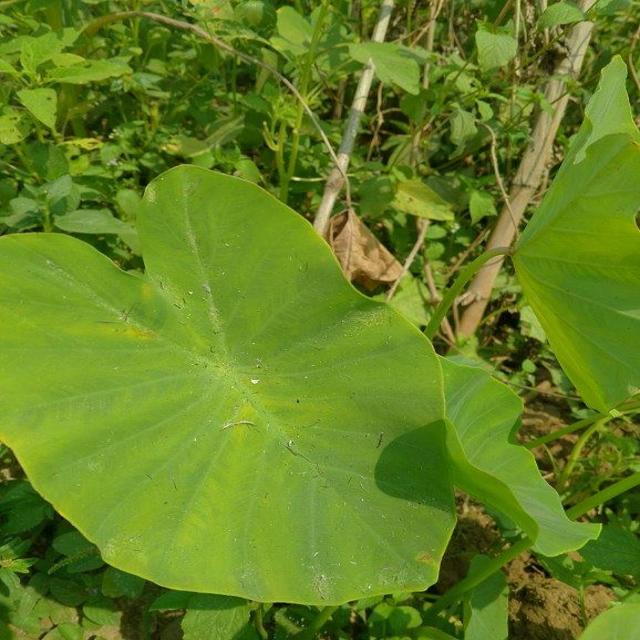
Label: Early_Blight